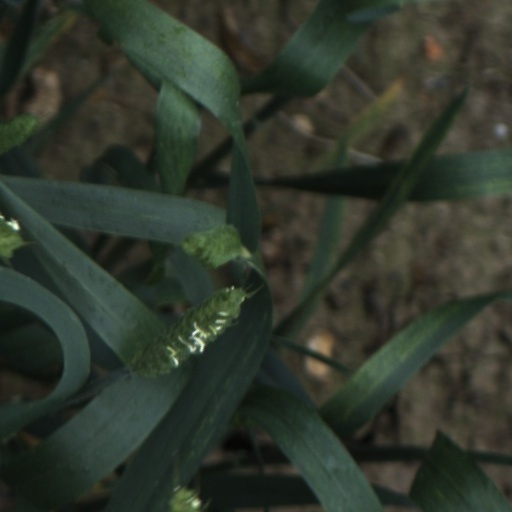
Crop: wheat